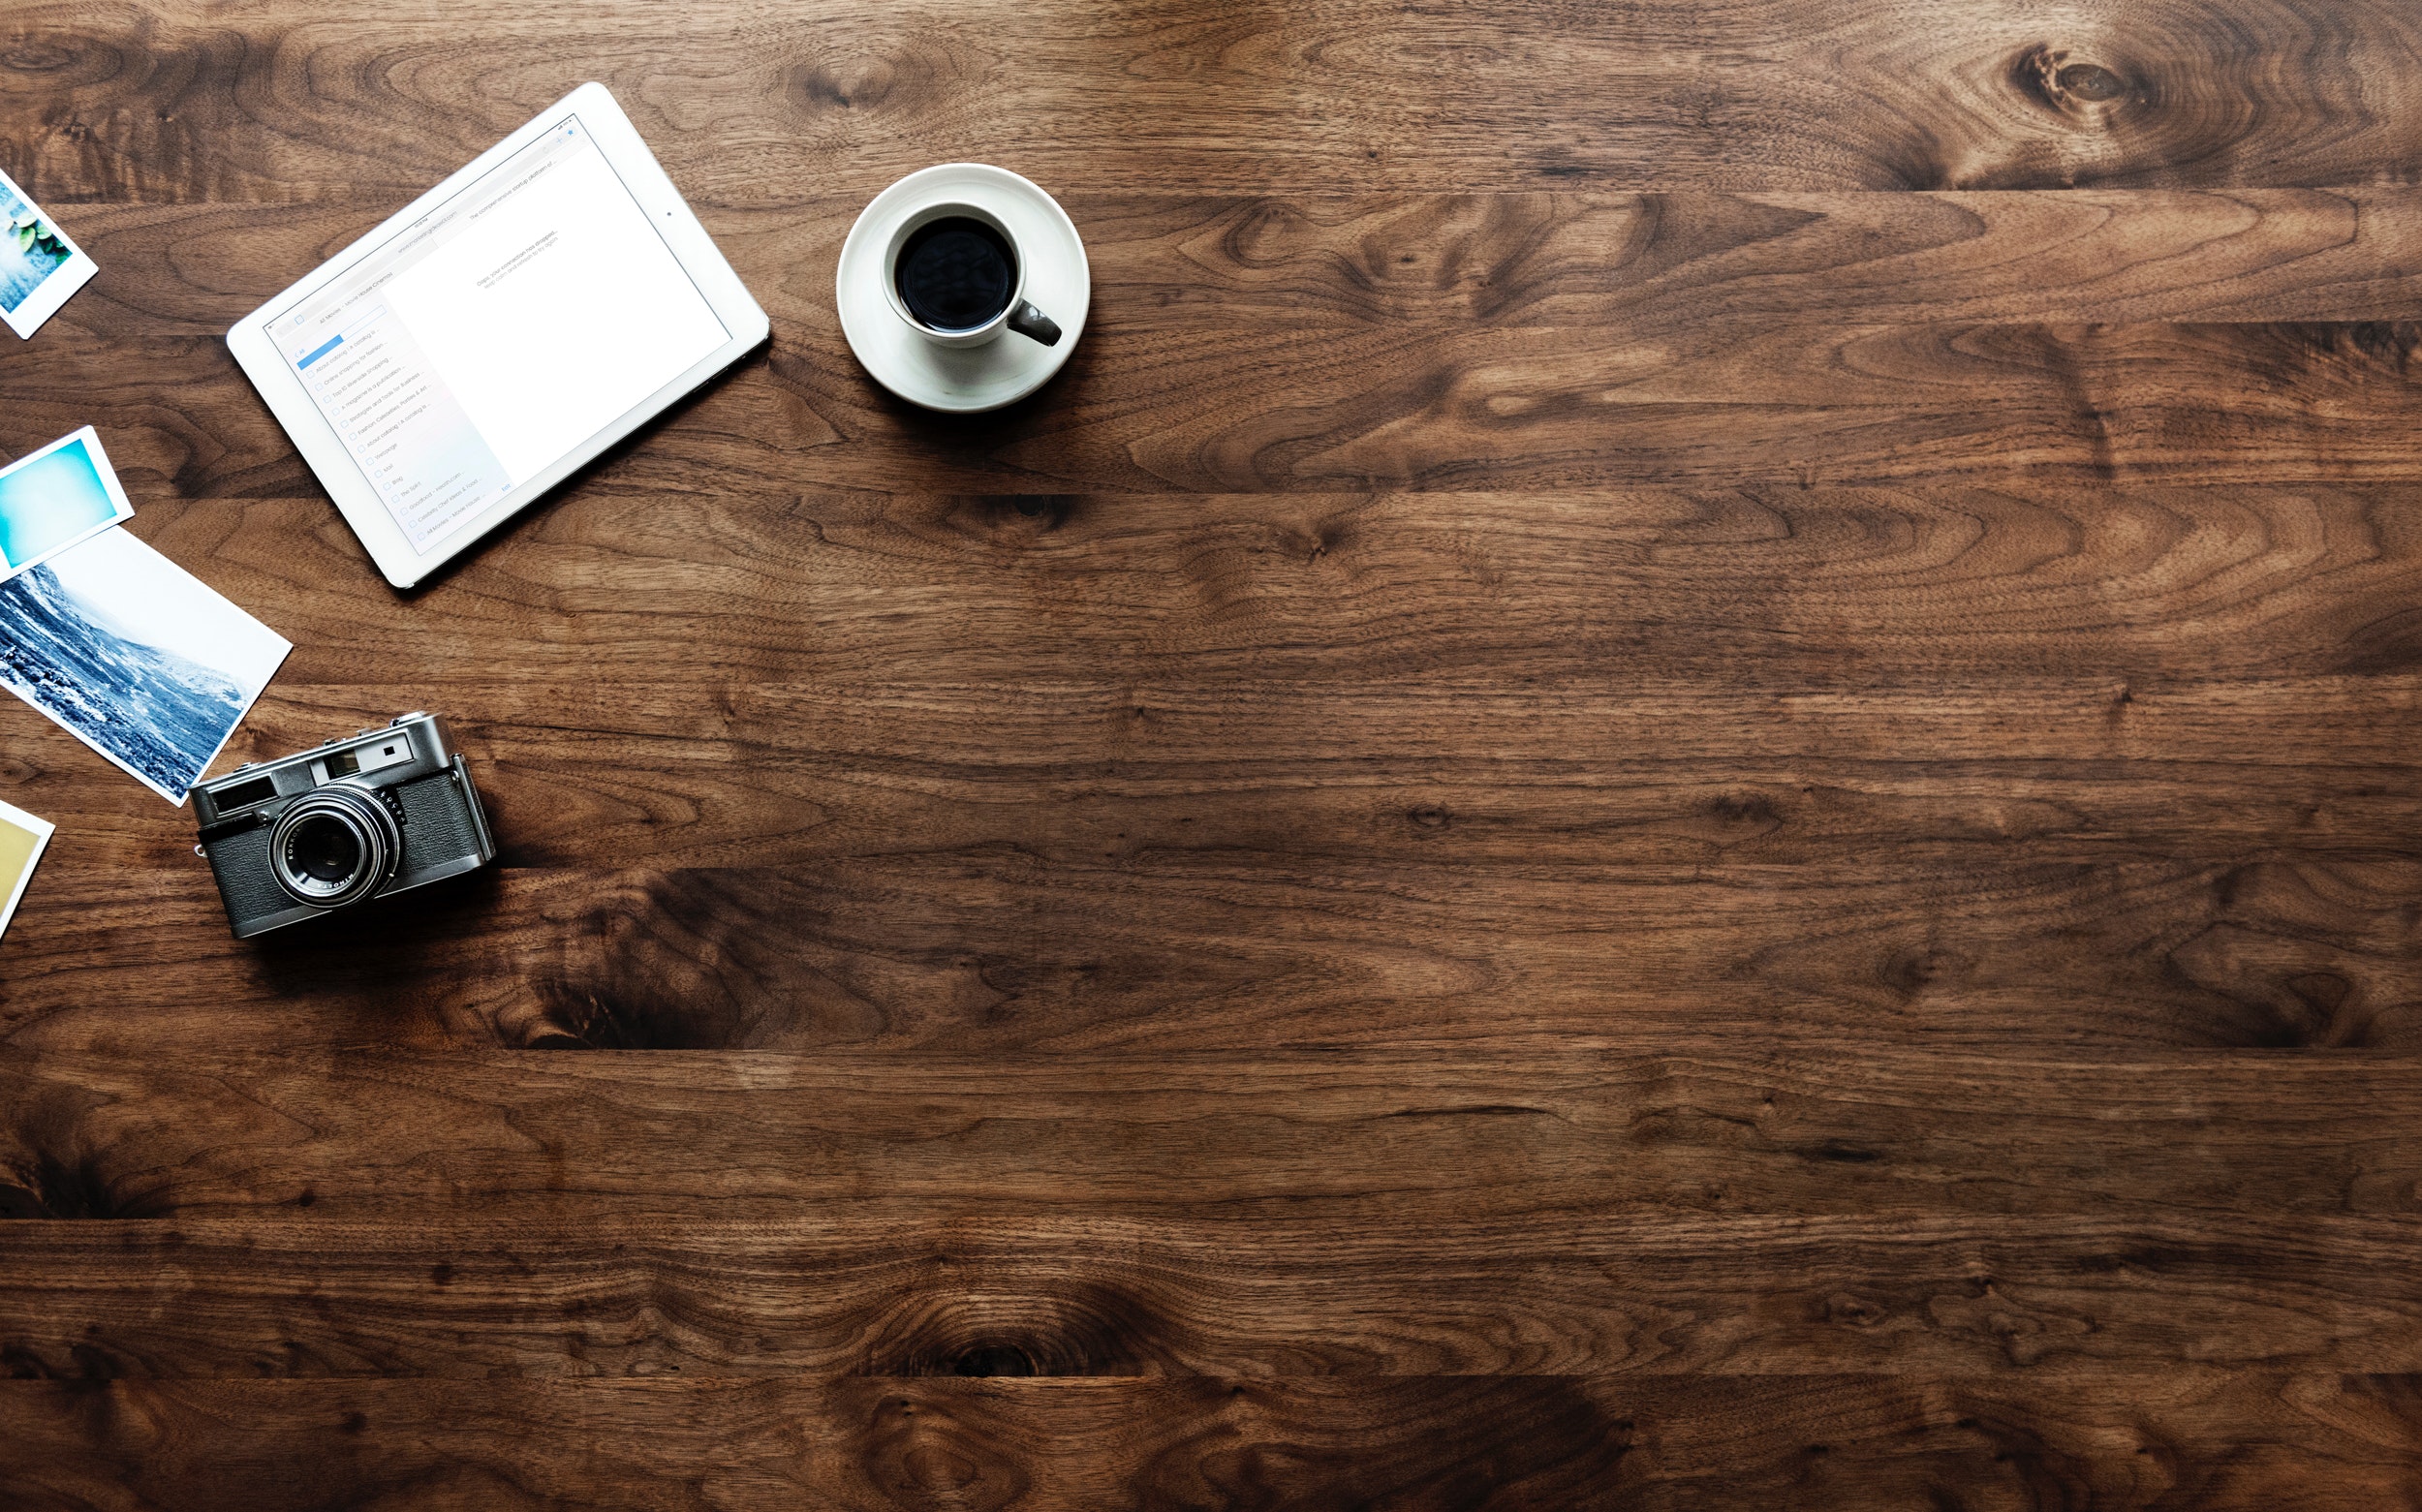
wood, hardwood, wood flooring, laminate flooring, flooring, floor, wood stain, table, plywood, still life photography